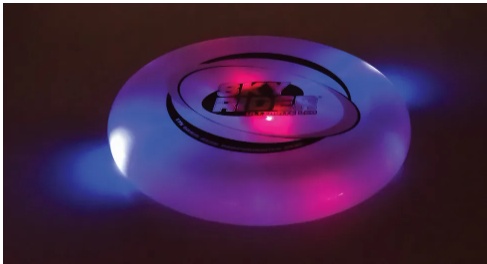
Mukikim Sky Rider Ultimate - LED
Brand: DSVR
Category: Toys & Games > Toys > Flying Toys > Toy Gliders